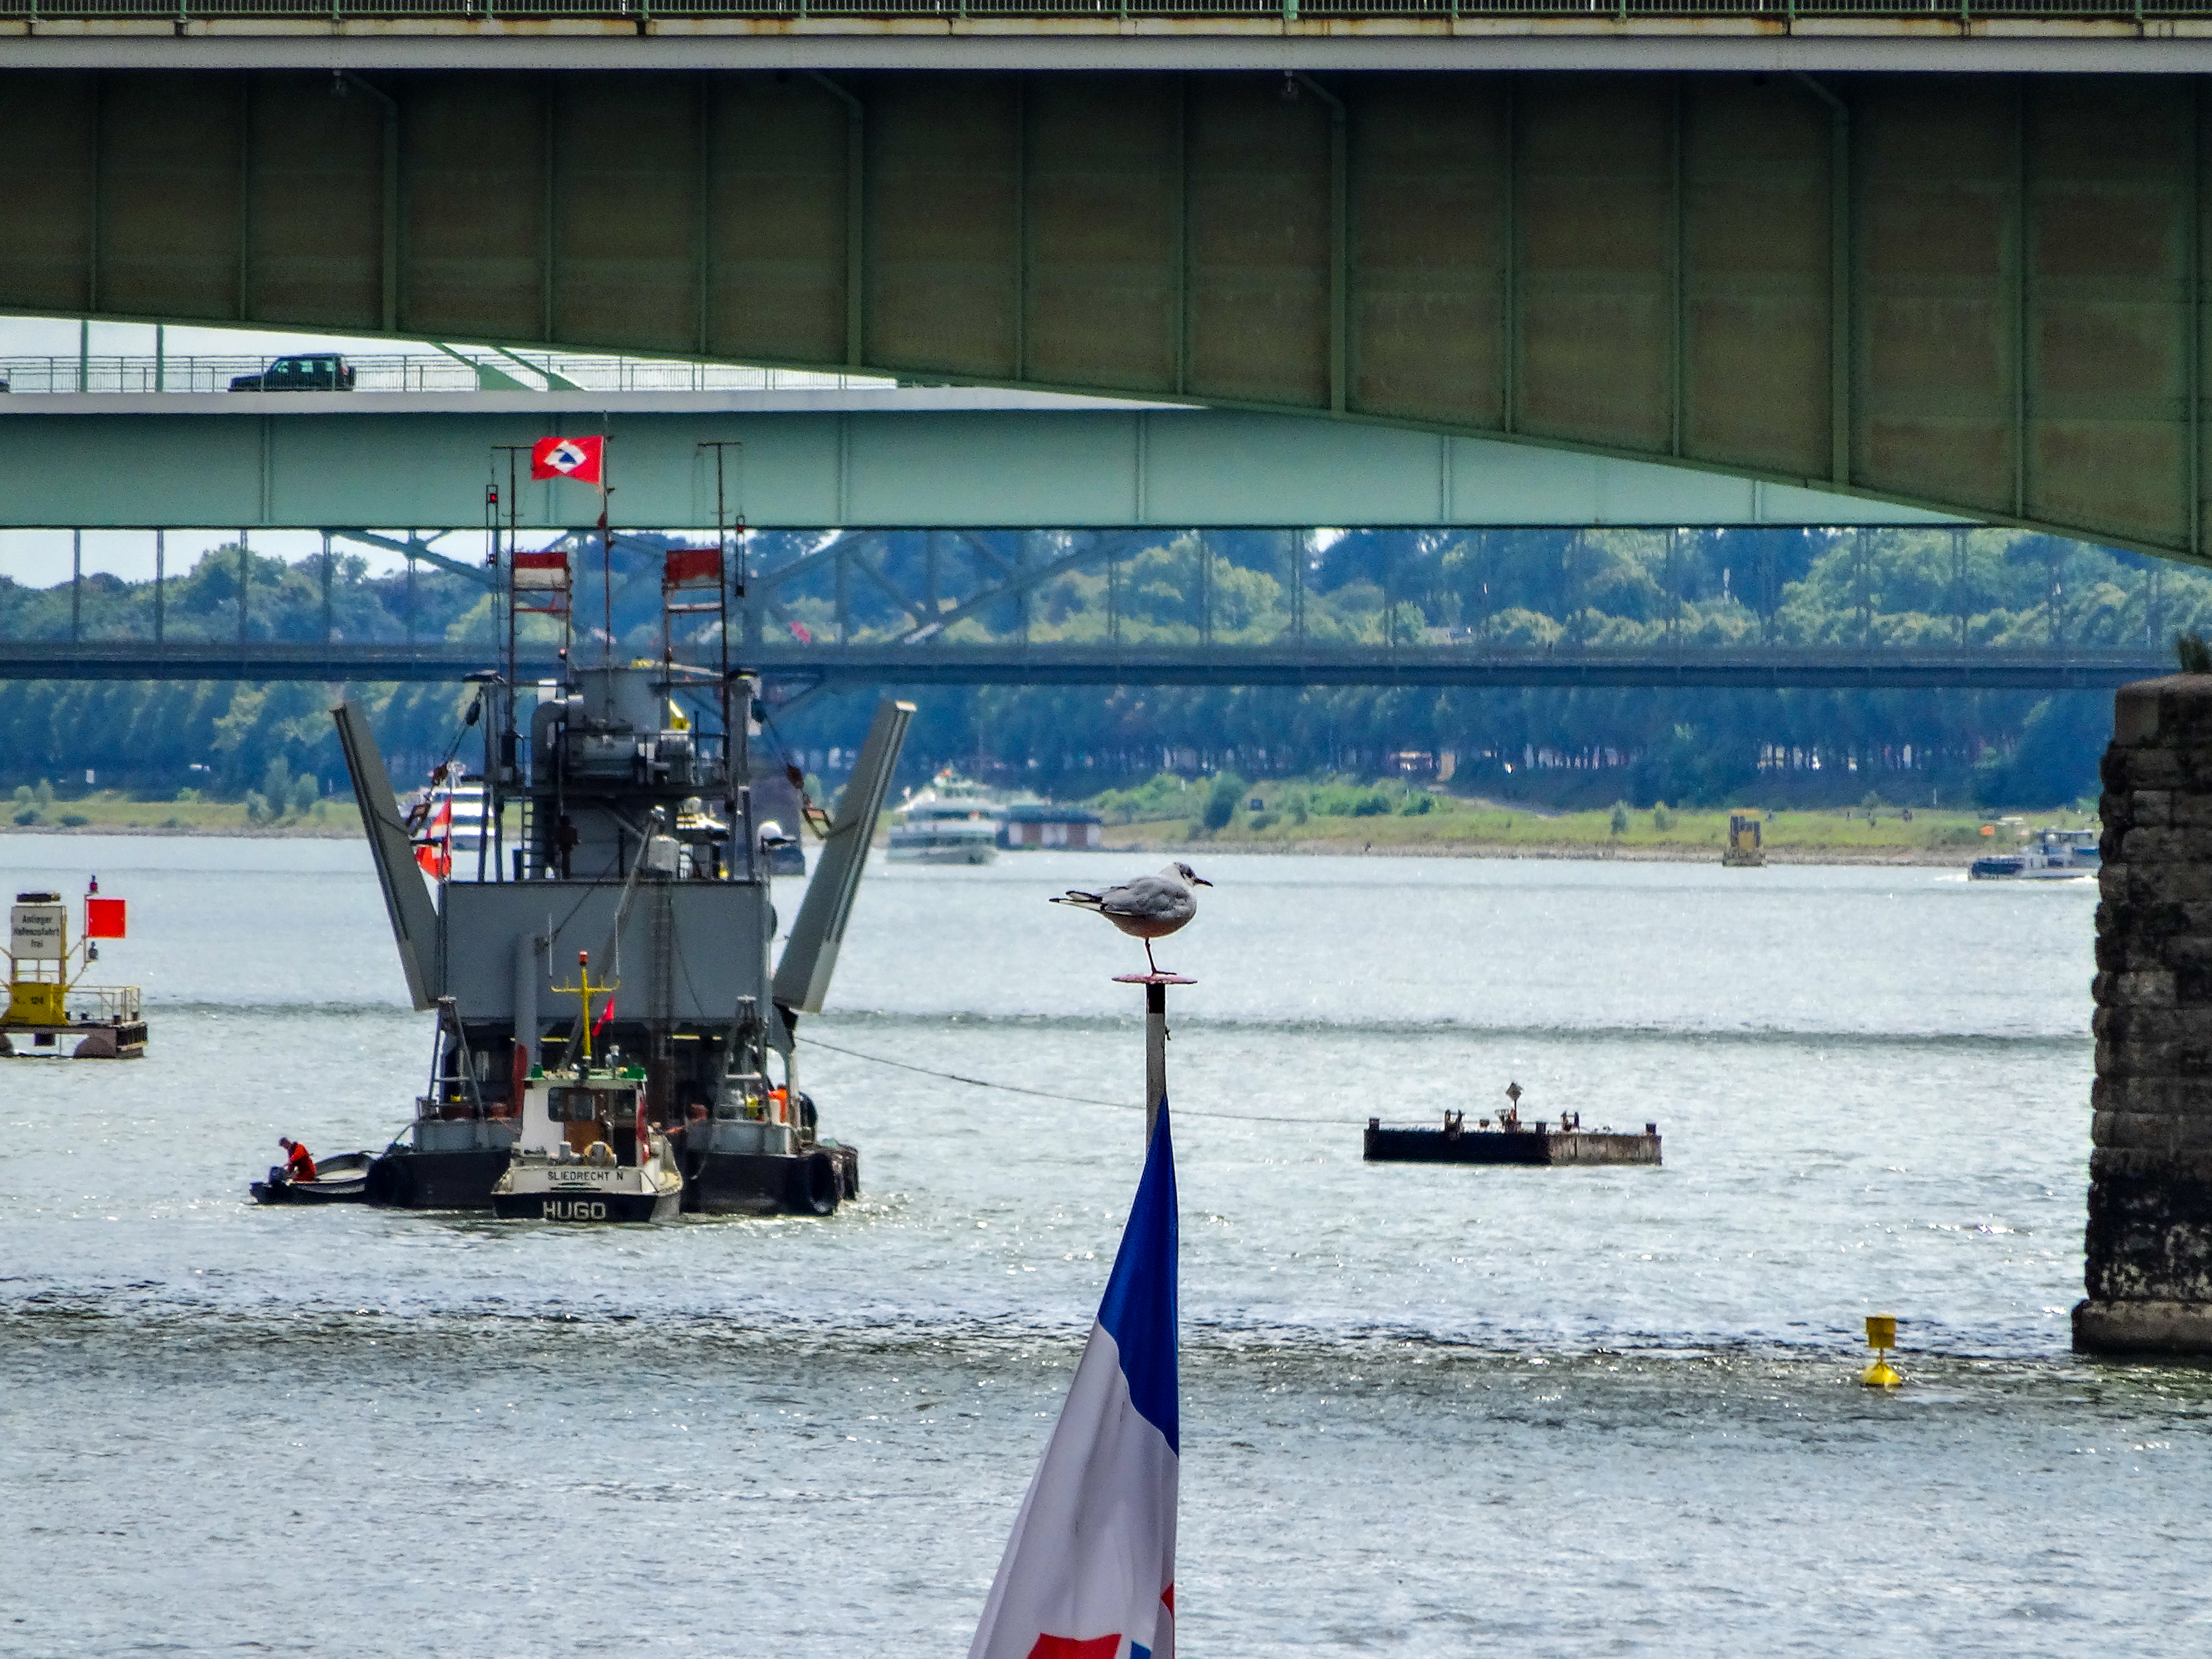
cologne, rhine, germany, bridge, water, seagull, river, perspective, boat, watercraft, vehicle, naval architecture, mode of transport, lake, ship, flag, machine, channel, water transportation, submarine, harbor, freight transport, port, transport, recreation